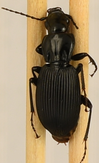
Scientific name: Pterostichus lachrymosus
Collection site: Mountain Lake Biological Station NEON (MLBS), plot MLBS_002